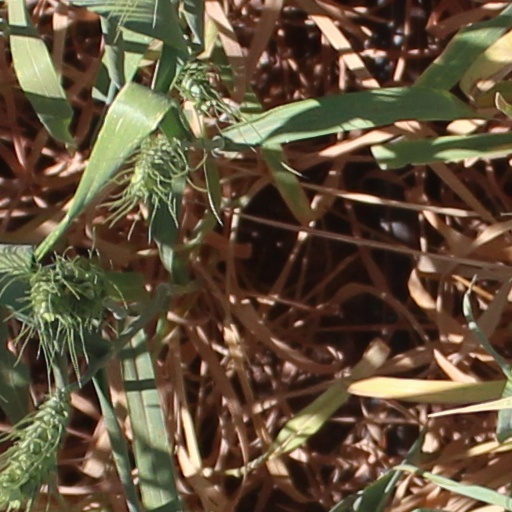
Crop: wheat